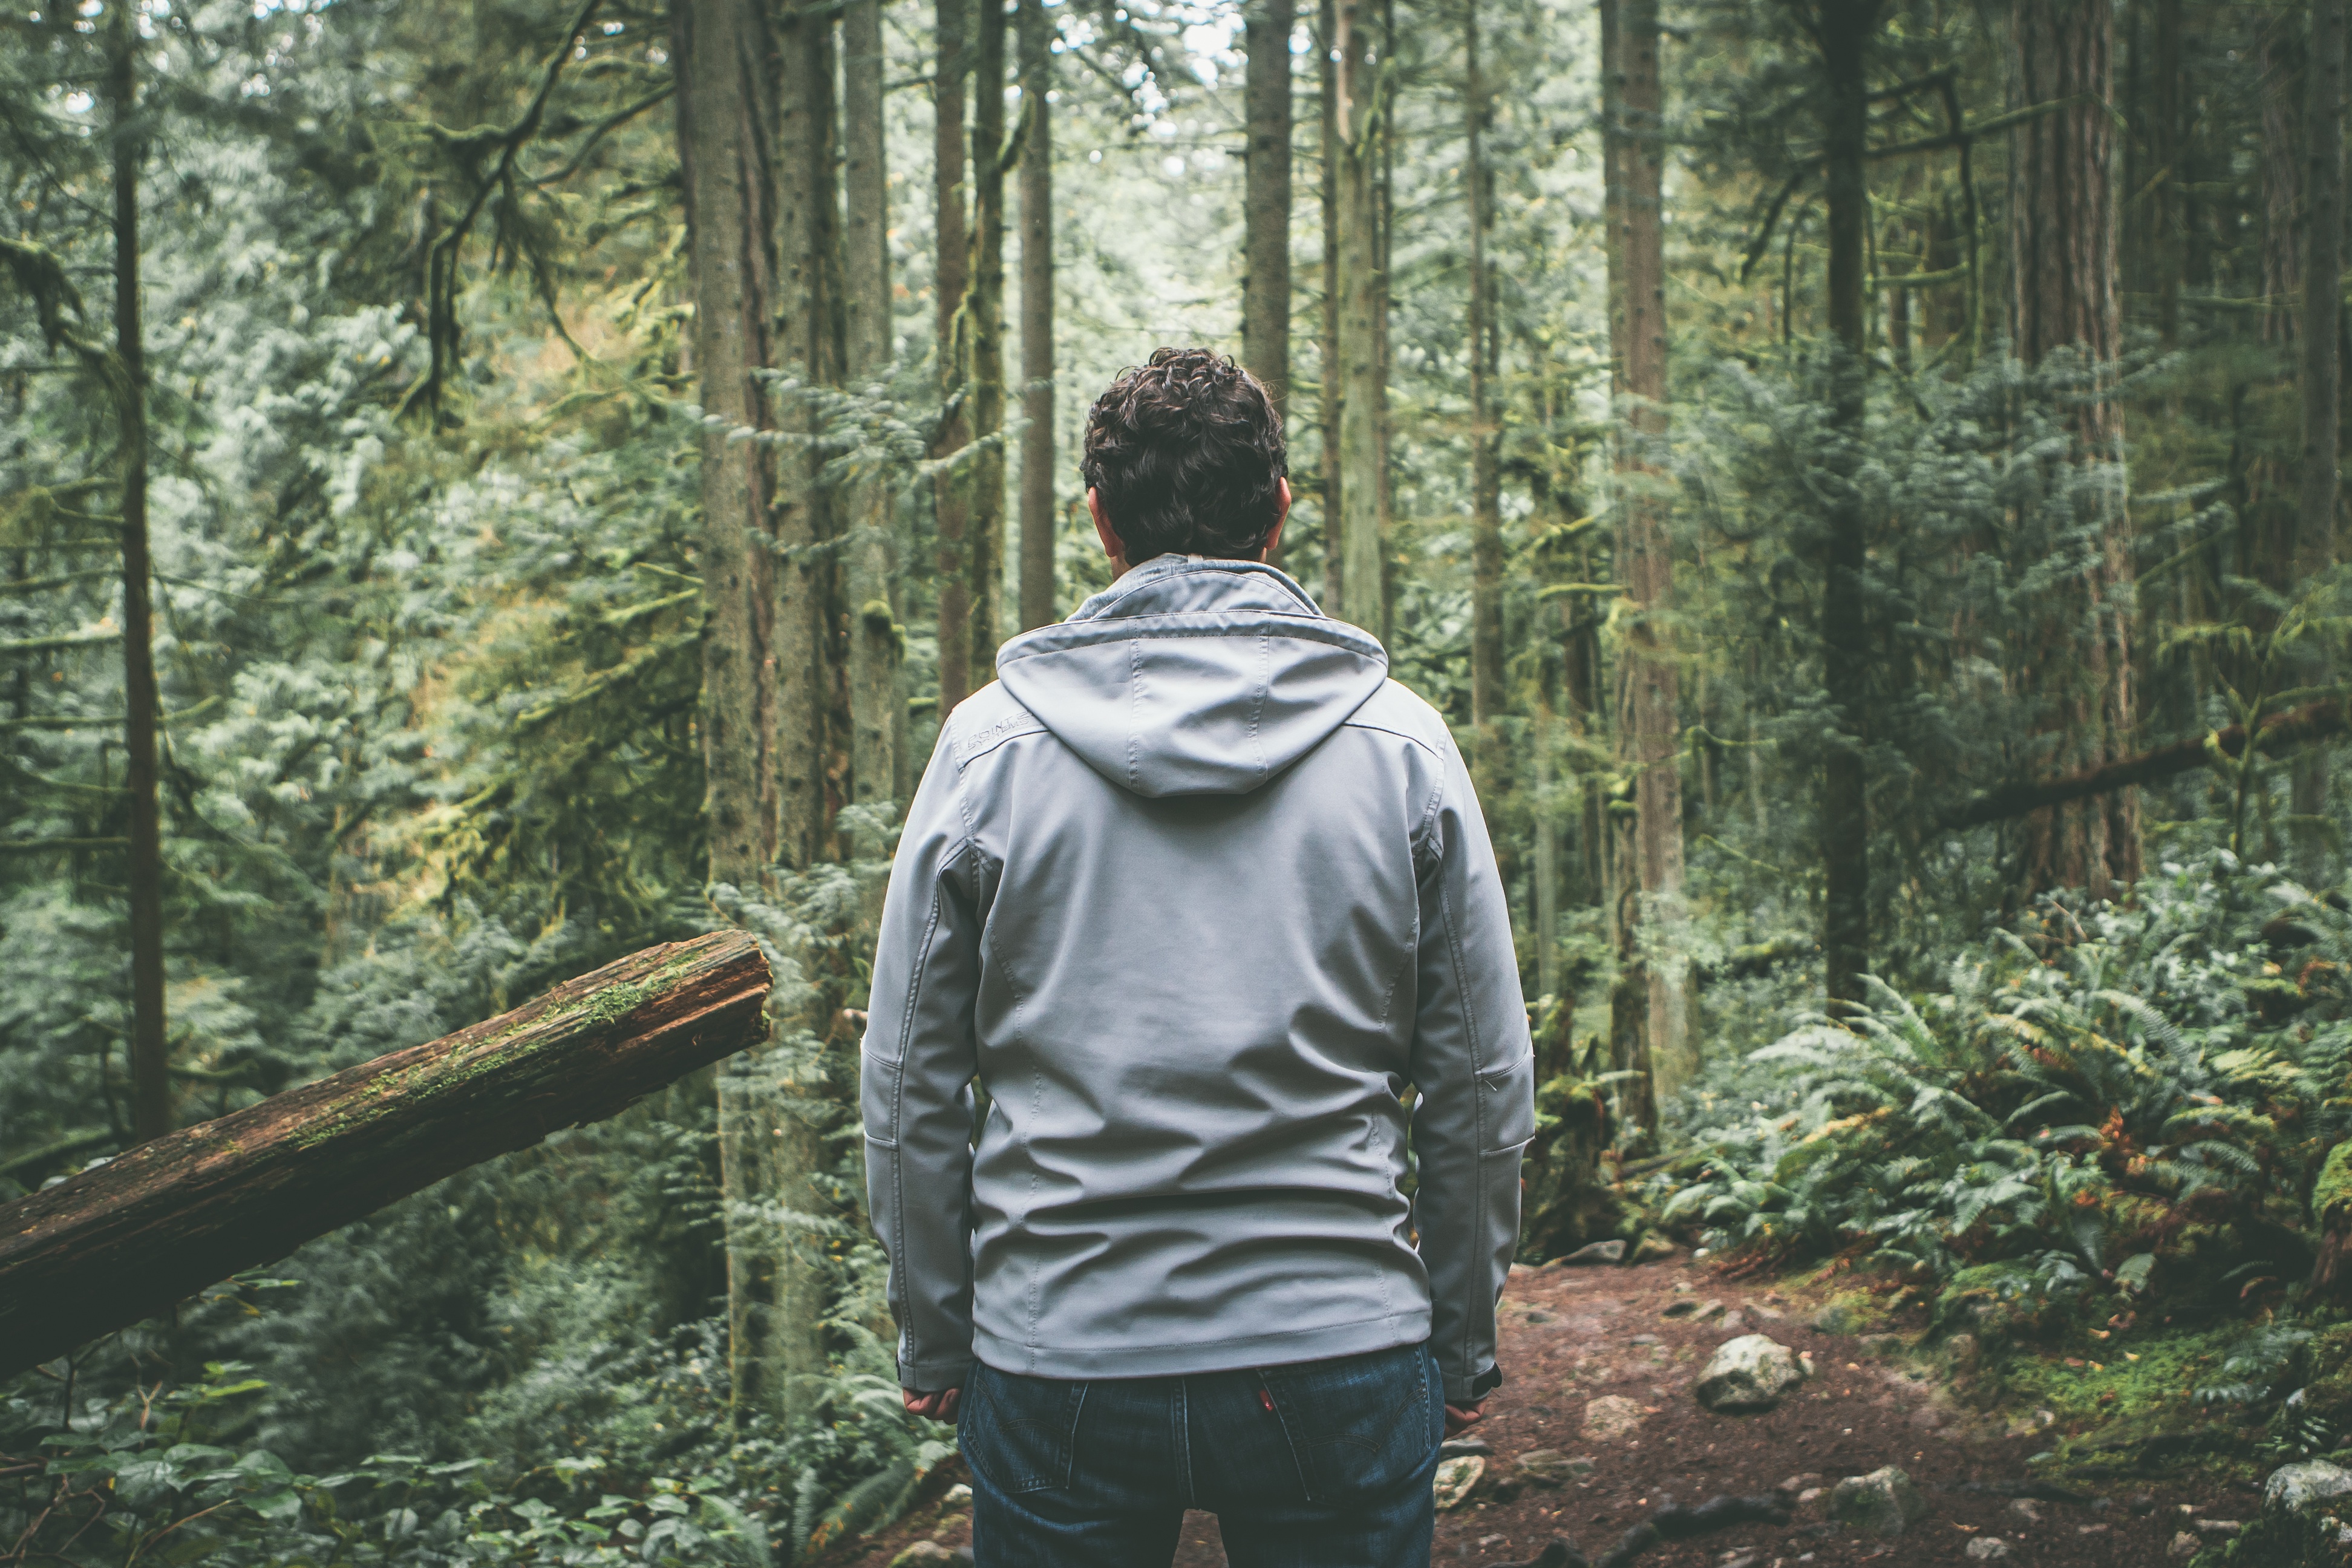
man, tree, forest, wilderness, walking, person, trail, male, guy, jungle, rainforest, woodland, habitat, ecosystem, natural environment